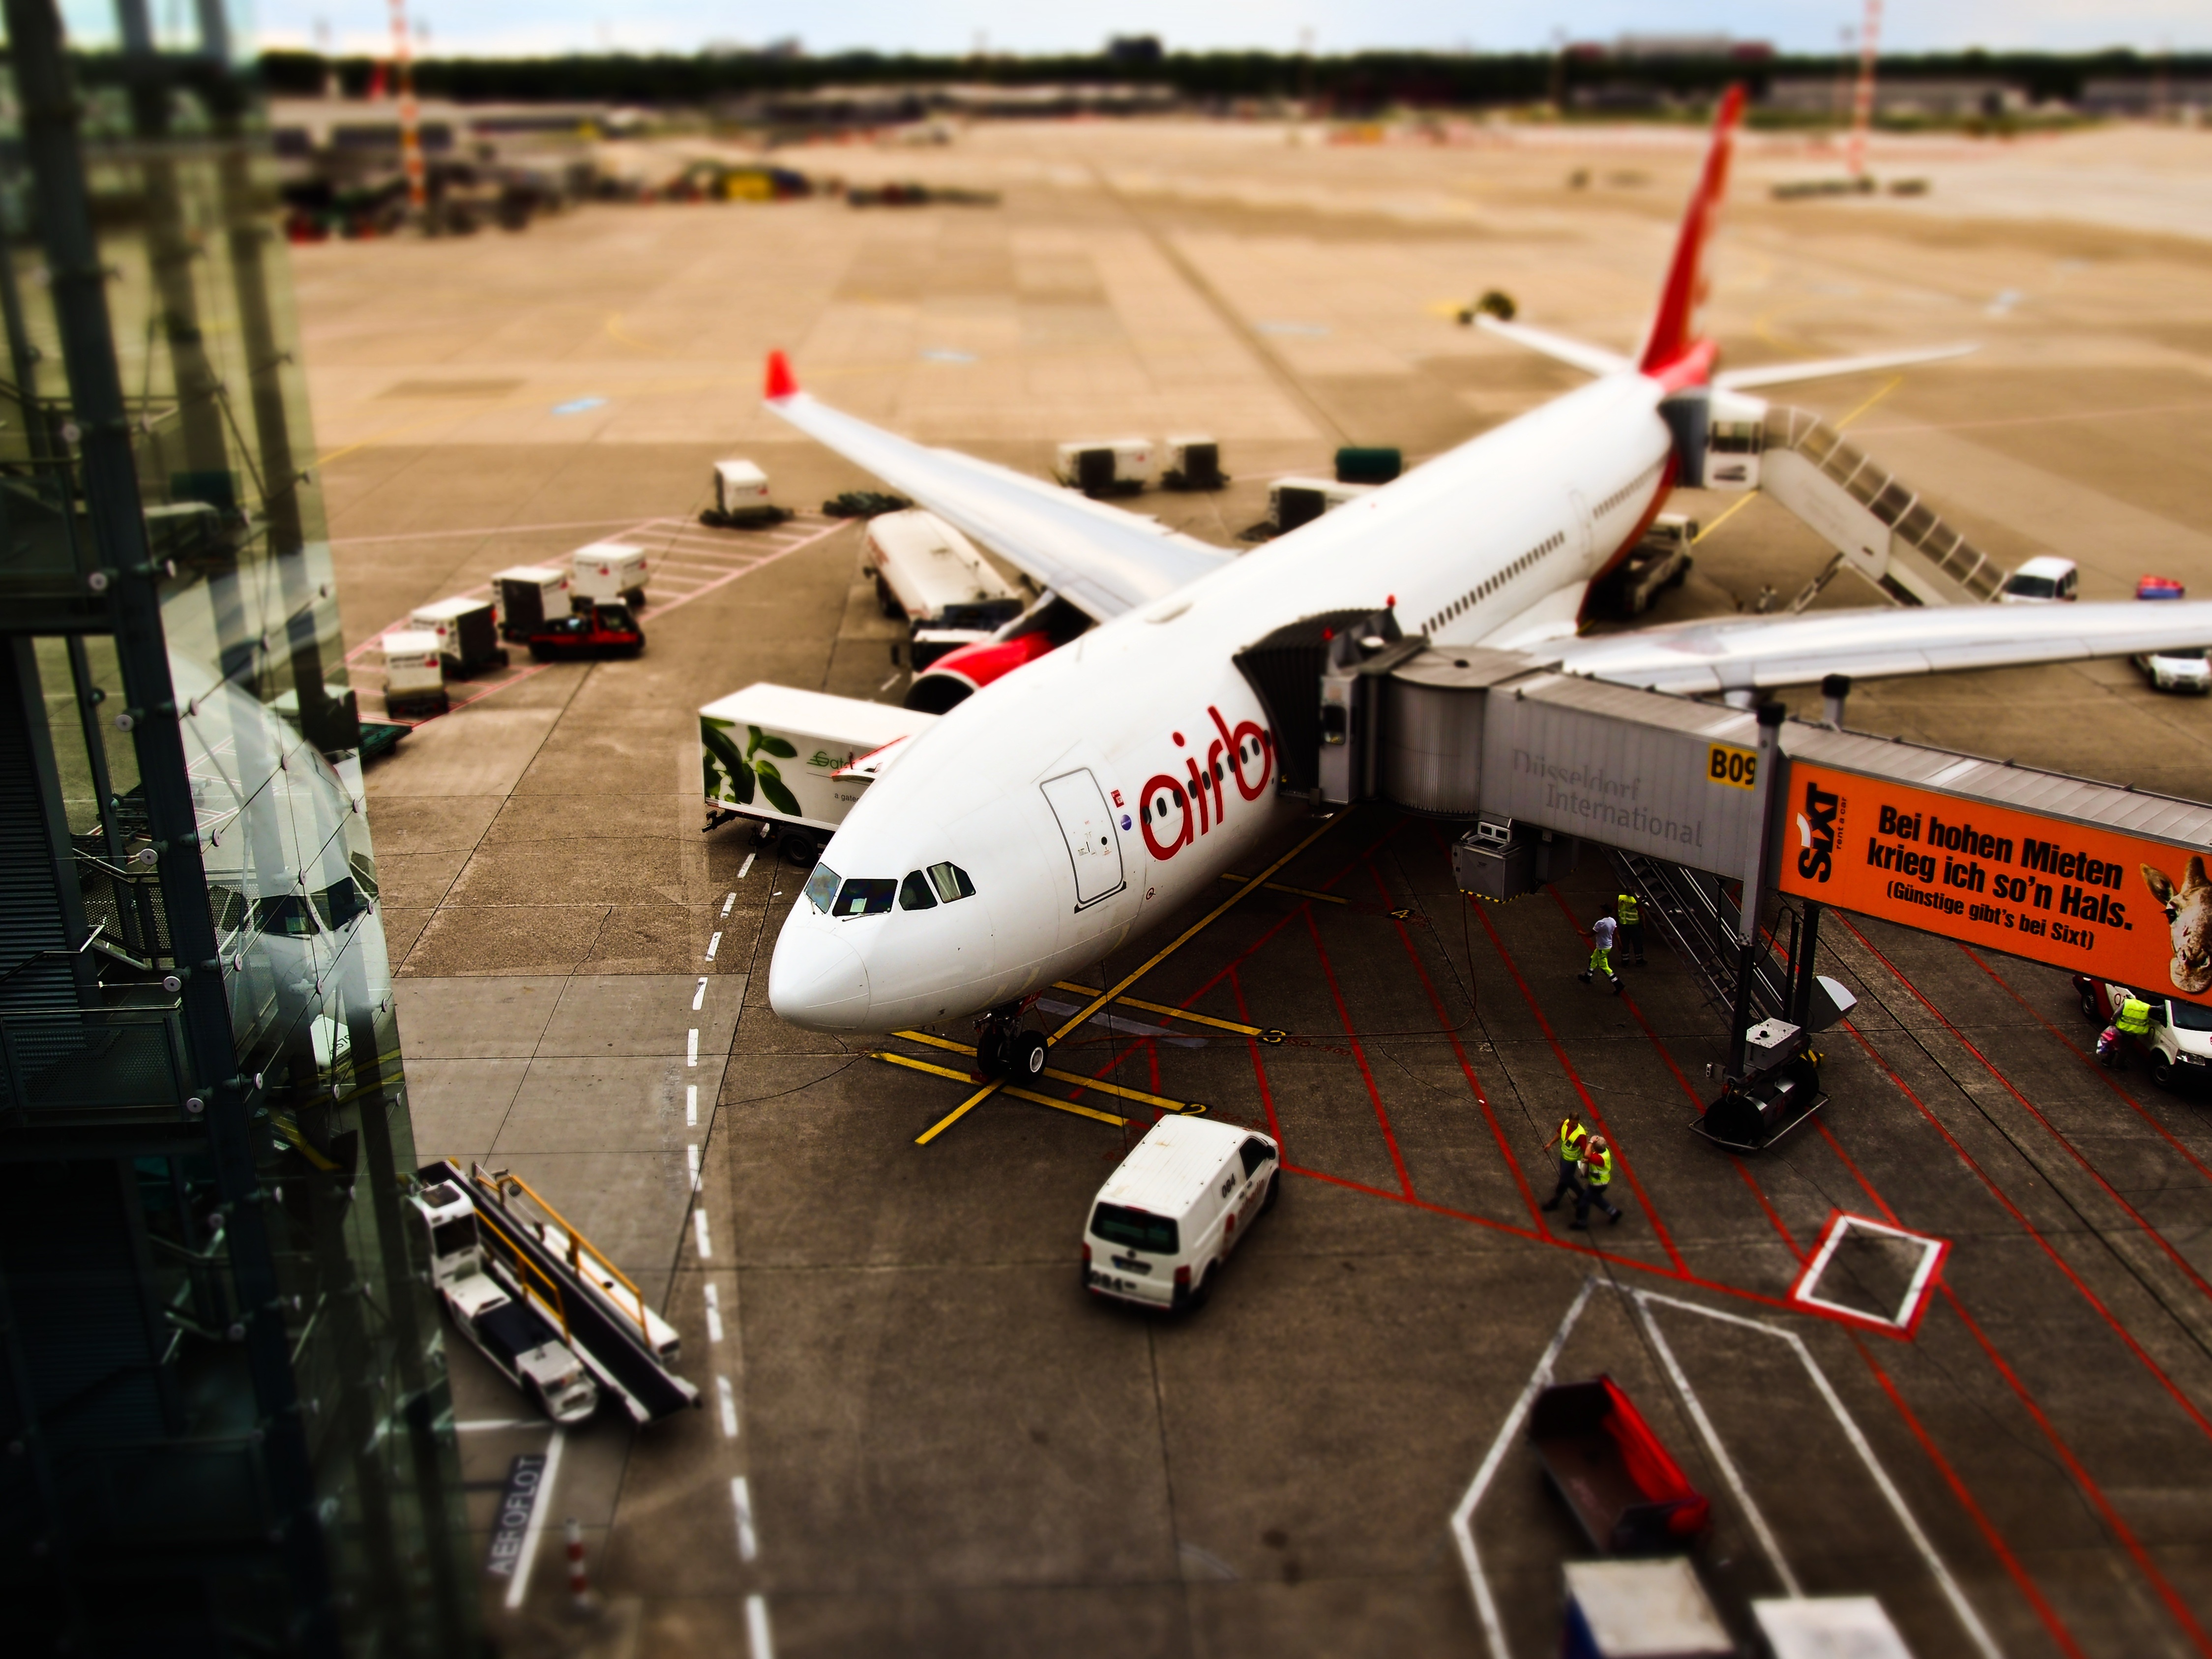
wing, airport, airplane, aircraft, vehicle, airline, aviation, flight, departure, airliner, airfield, loading, dusseldorf, air force, jet aircraft, boeing 777, boeing 767, atmosphere of earth, wide body aircraft, aerospace engineering